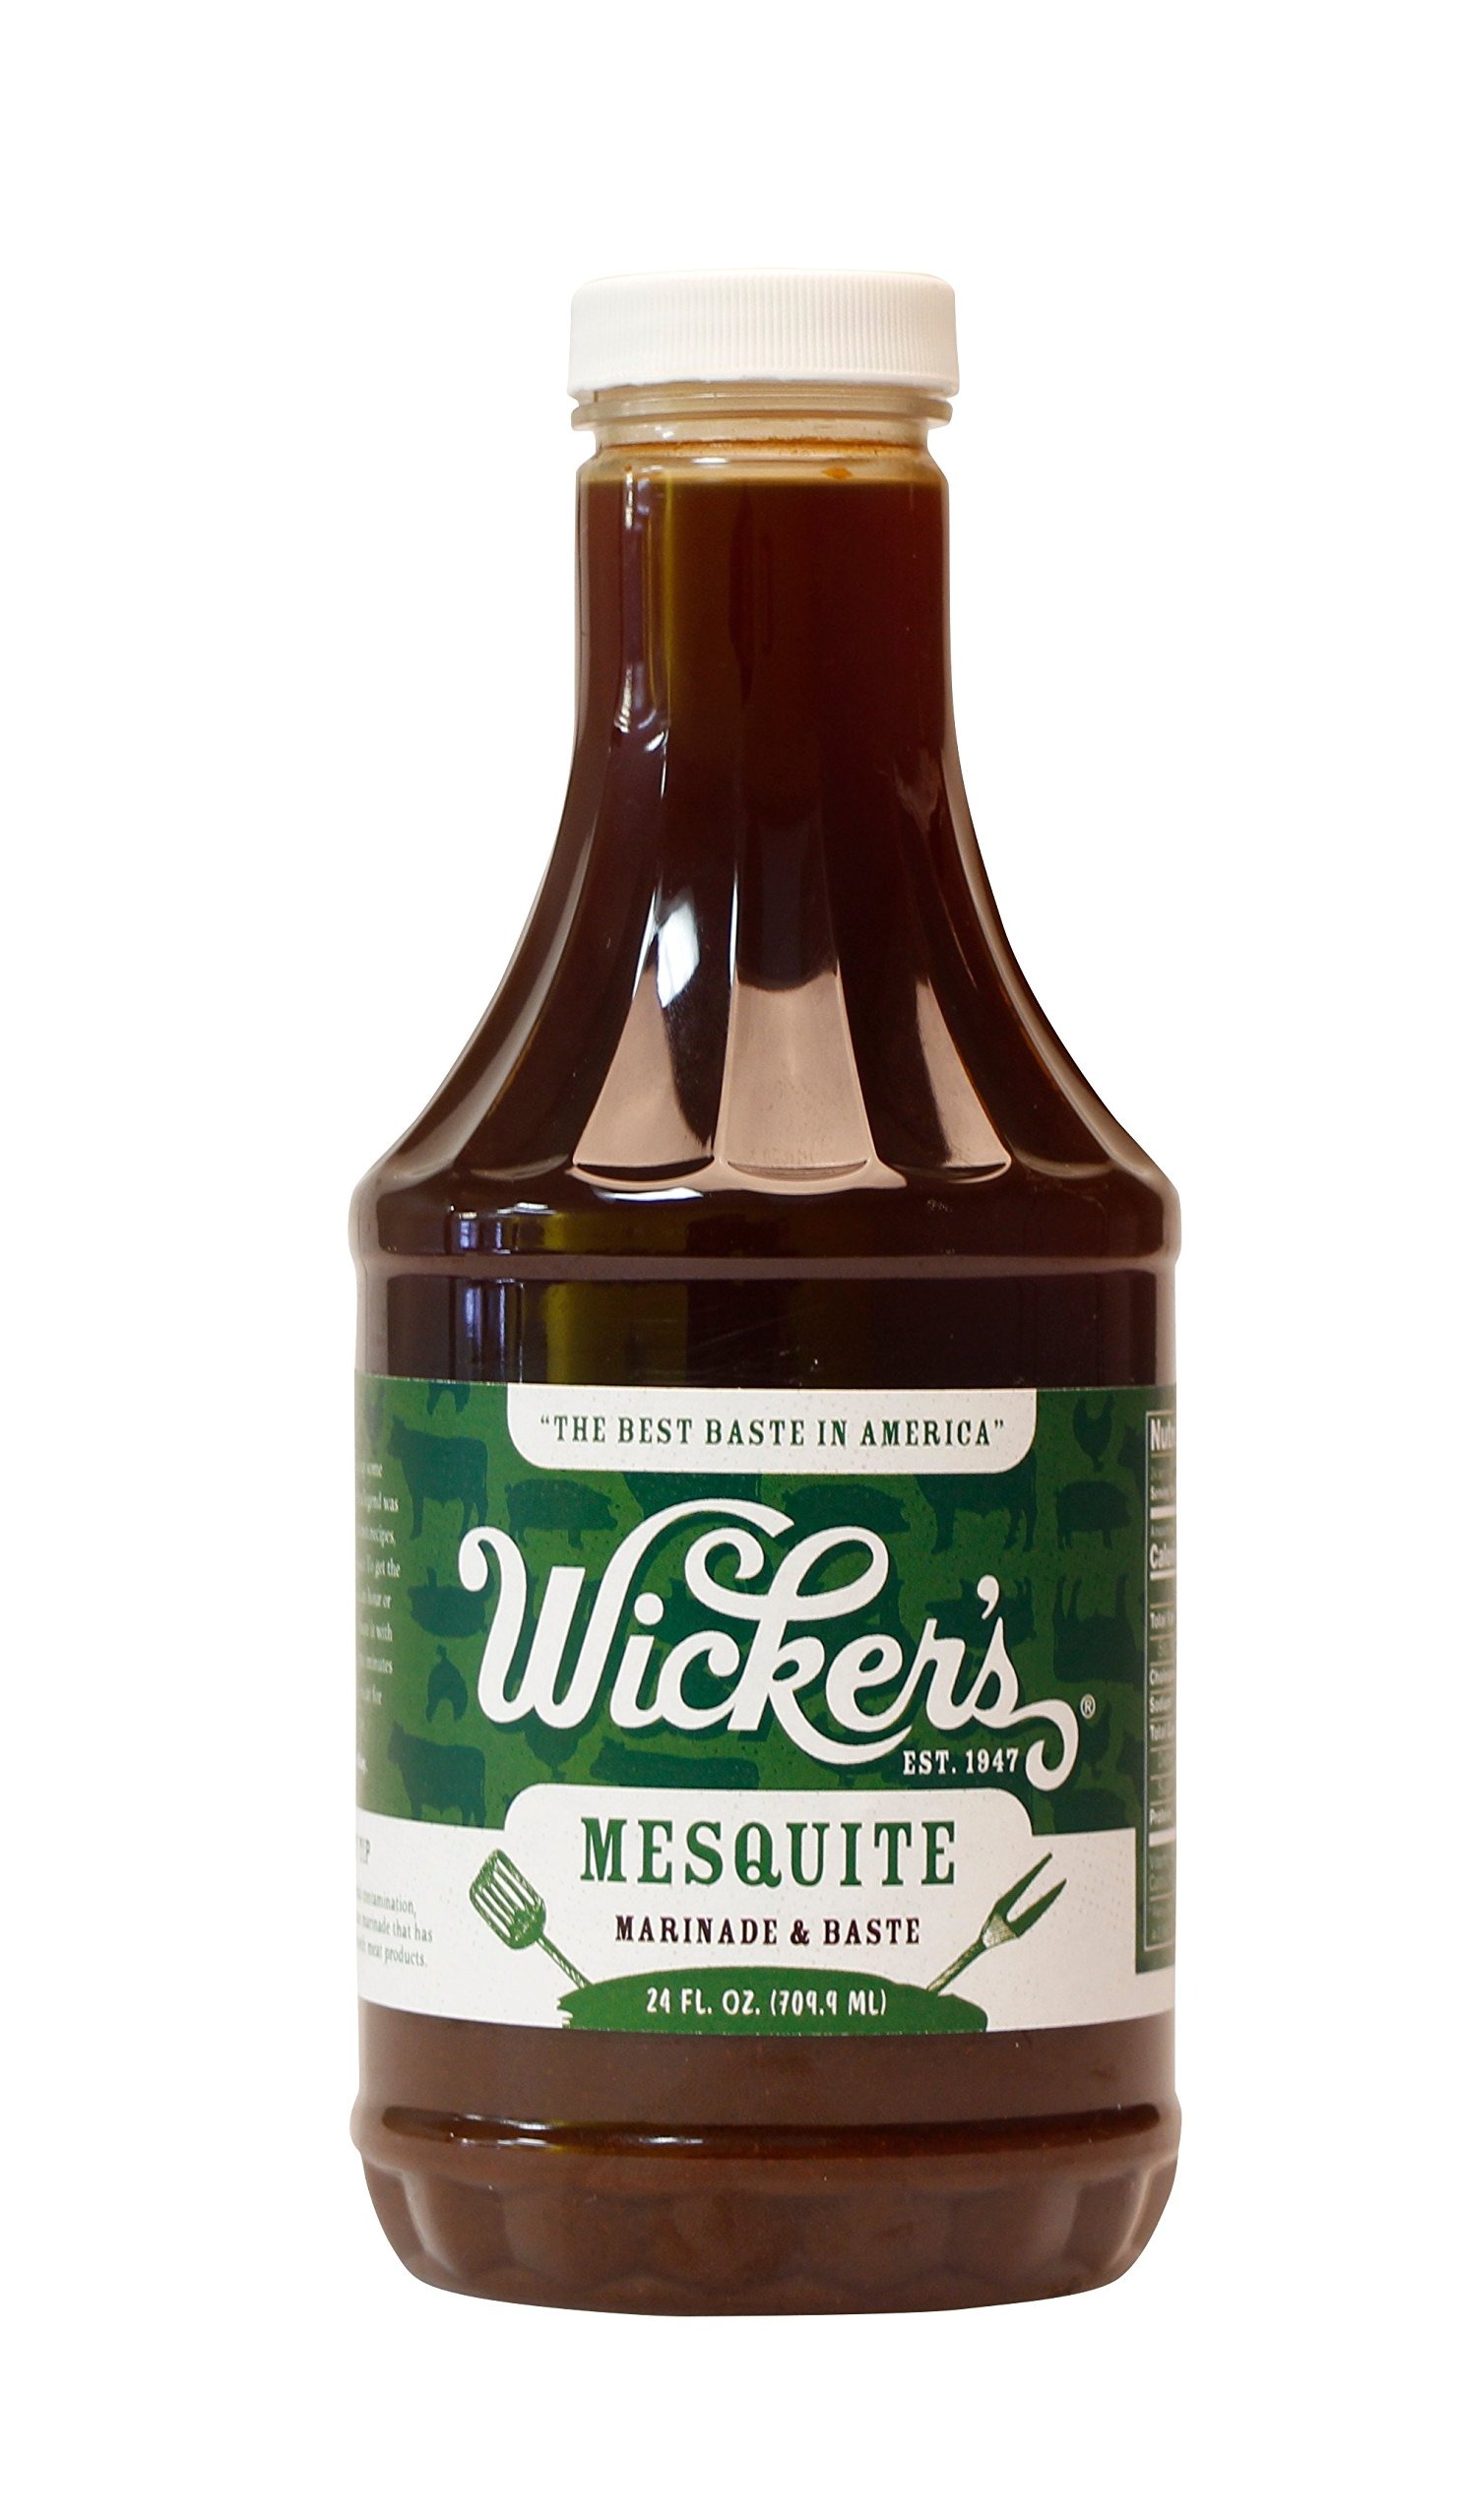
Item Name: Wicker's Marinade (Mesquite, 24 Ounce)
Value: 1.0
Unit: Count

Price: 12.99